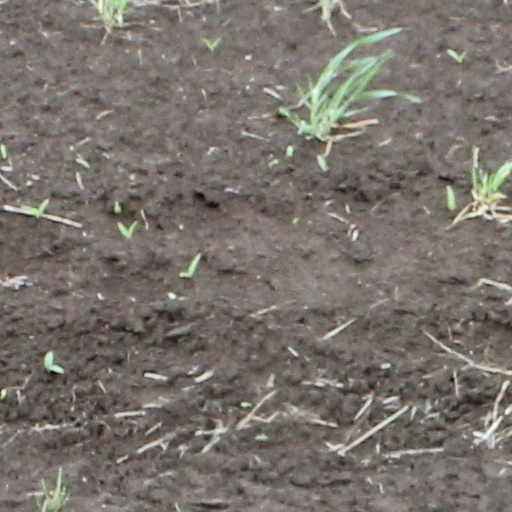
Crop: wheat